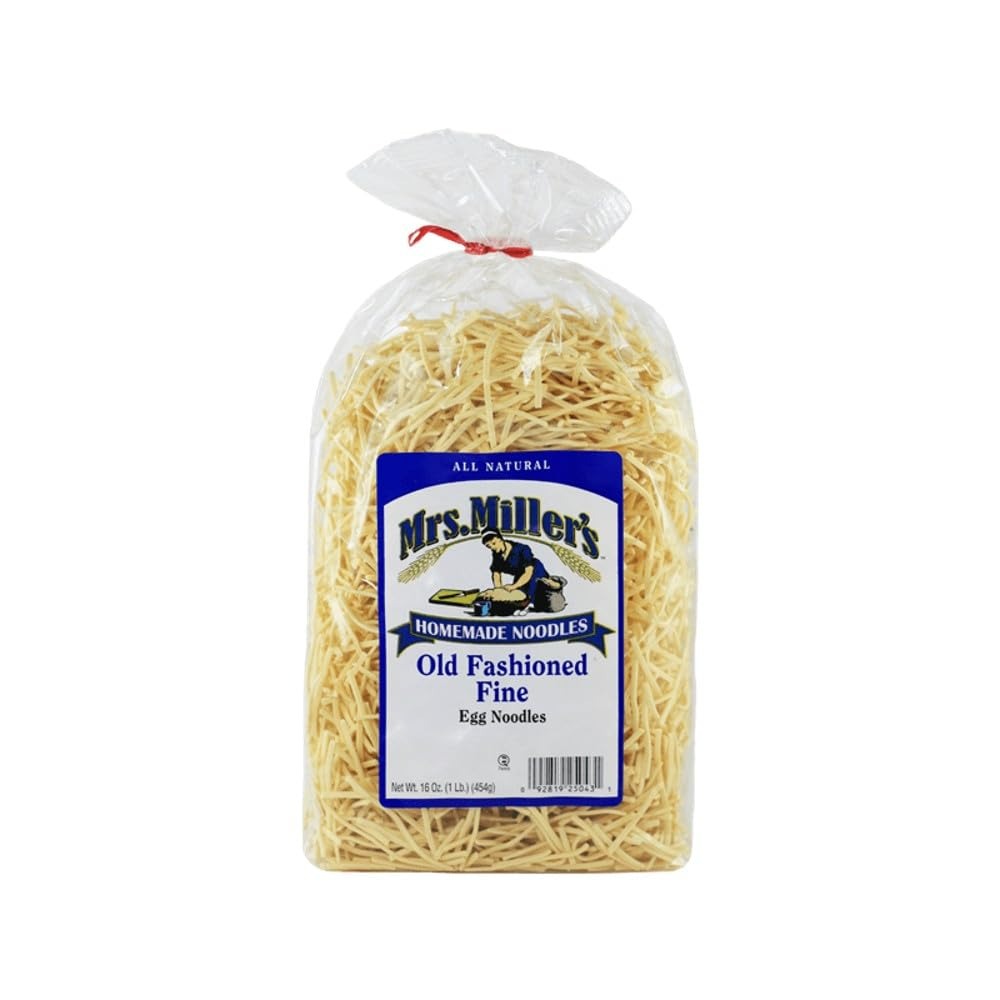
Item Name: Mrs. Miller's Homemade Egg Noodles, All Natural USA Made Amish Pasta, 16 ounce, Fine Width
Value: 32.0
Unit: Ounce

Price: 12.32